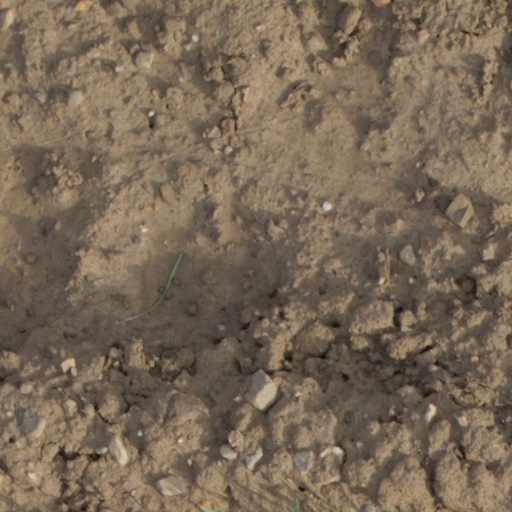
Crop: wheat